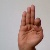
The image shows a hand gesture representing the letter 'F' in Indian Sign Language.